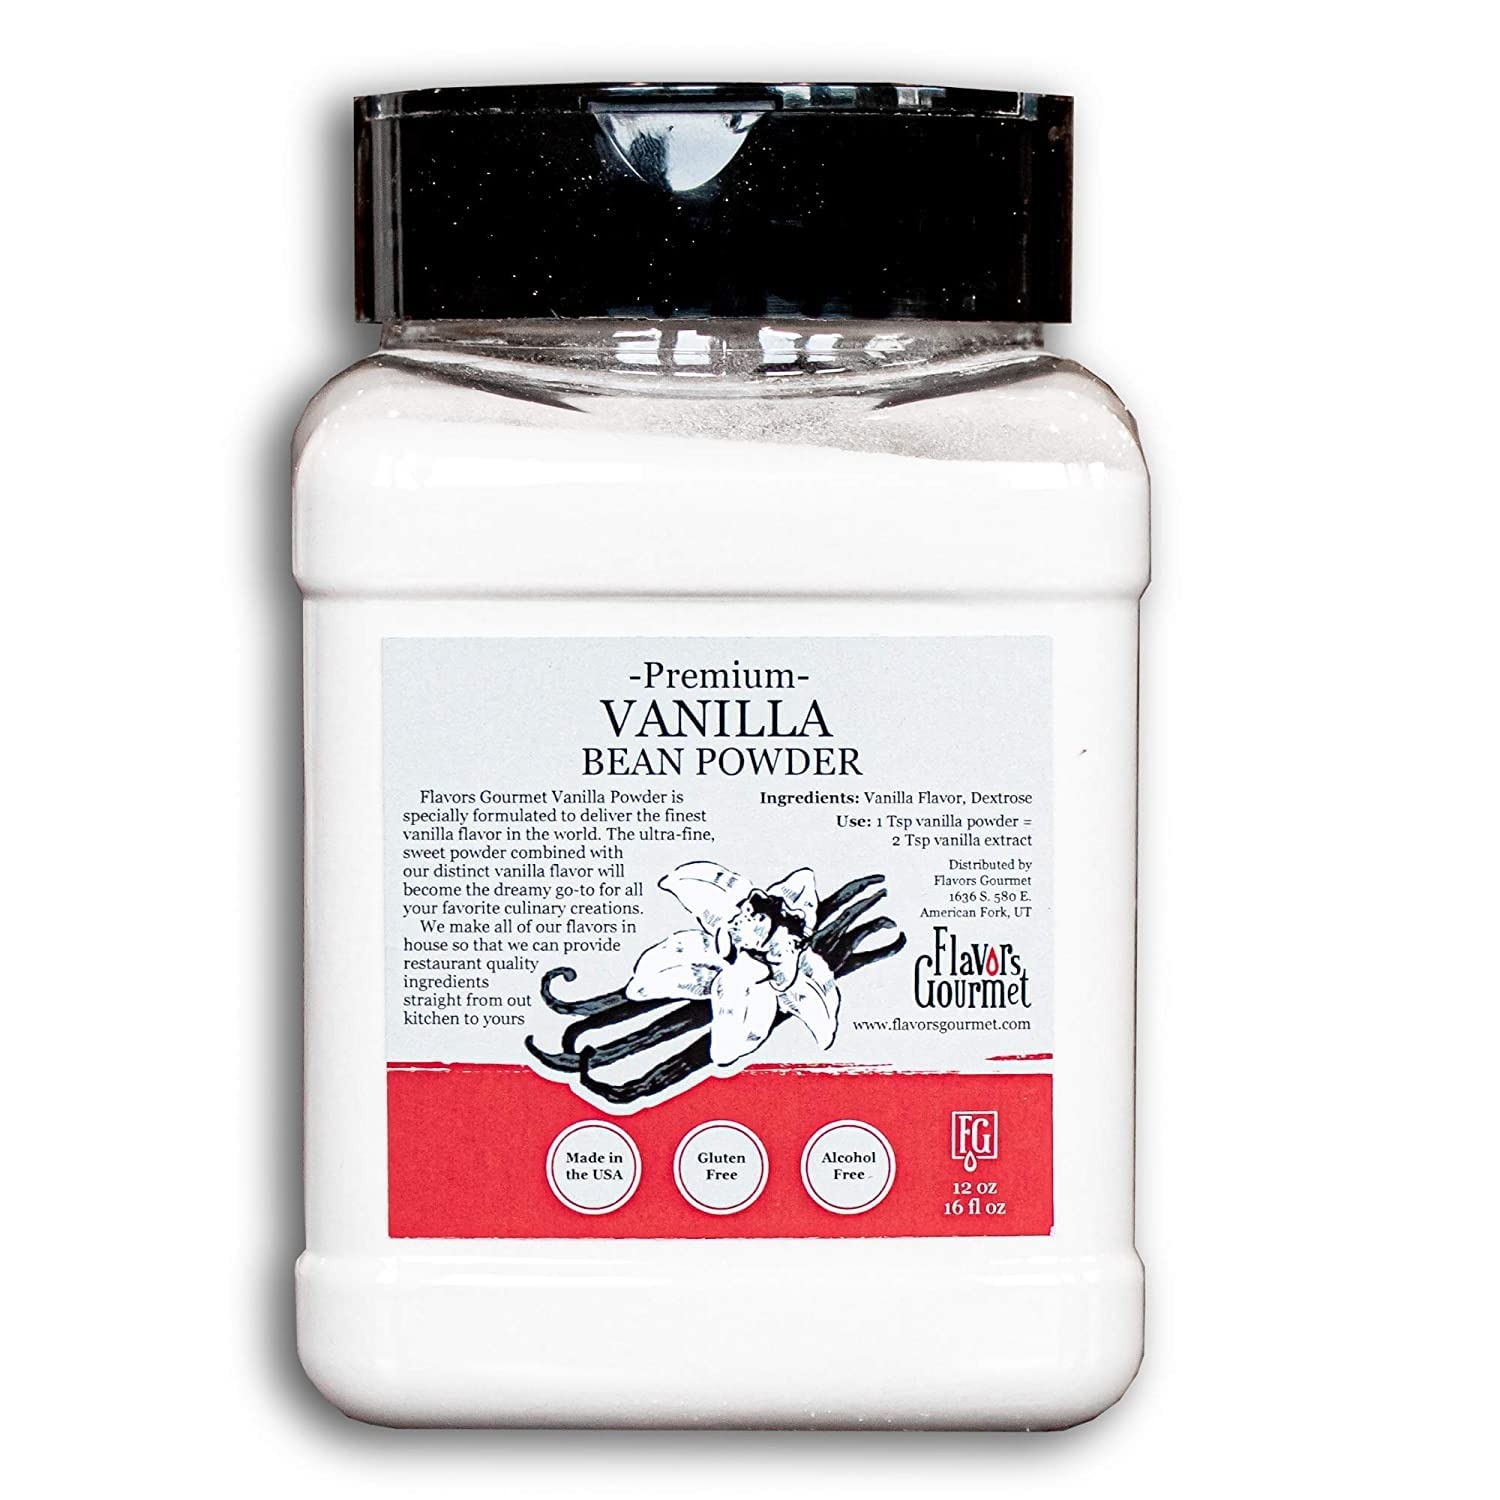
Item Name: Flavors Gourmet Premium Vanilla Bean Powder - 12 oz - Baking Ingredient, Smoothie Enhancer & Coffee Flavoring - Alcohol-Free Vanilla Flavoring - Pure & Gluten-Free
Bullet Point 1: Gourmet Quality Vanilla Powder: This ultra-fine, sweet powder boasts a distinctly rich vanilla flavor, and it's alcohol free
Bullet Point 2: Perfect for Bakers: Substitute 1 tsp vanilla powder for 2 tsp vanilla extract without altering the color of your baked goods
Bullet Point 3: Smoothie & Coffee Enhancer: Convenient dual door lid makes it easy to transform drinks, cereal, and hot chocolate into vanilla bliss
Bullet Point 4: Pure Vanilla Powder: Premium vanilla bean powder does not contain alcohol and is naturally gluten-free, with ingredients including vanilla bean extractives in a dextrose base
Bullet Point 5: Restaurant-Quality: Flavors Gourmet specializes in high quality flavors, extracts, and ingredients for your home or commercial kitchen
Product Description: Flavors Gourmet Vanilla Powder is what dreams are made of; sweet, rich, and delicious dreams, that is! Vanilla powder transforms your favorite foods into a vanilla delight. The smooth vanilla powder is the perfect addition to coffee, drinks, smoothies, yogurt, cereals, pastries, and so much more. Plus, show off your baking prowess when you create a gleaming white cake or smooth and creamy yogurt without altering the pure, white color. With a four-year shelf life, the Flavors Gourmet Vanilla Powder will stay fresh for all your culinary needs. With the easy shaker-lid, you can add it to just about everything; it's like having a gourmet coffee shop in your kitchen! When using the vanilla powder for baking, substitute 1 tsp vanilla powder for 2 tsp vanilla extract. Plus, the vanilla powder is naturally gluten-free! The powder does not evaporate with baking. It's works beautifully with white frosting since the white powder won't alter the color. Flavors Gourmet chooses only the finest ingredients to bring you a premium vanilla flavor to your homemade delicacies. Ingredients: vanilla bean extractives in a dextrose base, sugar. Made in the U.S.A.
Value: 12.0
Unit: Ounce

Price: 28.89